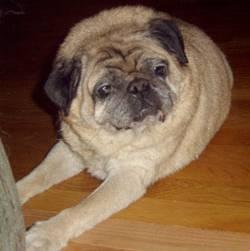
dog